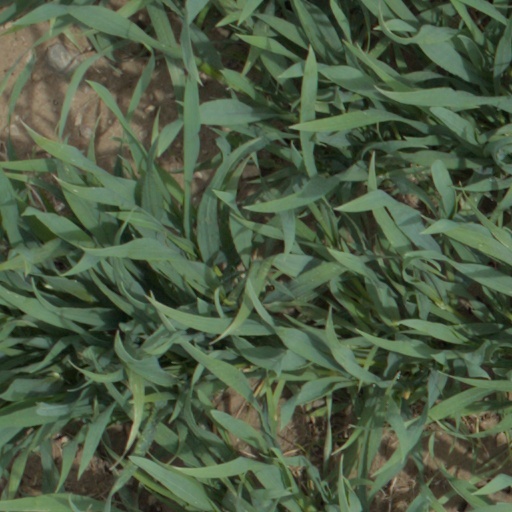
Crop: wheat